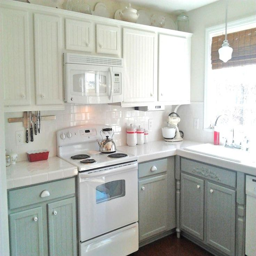
i like the - tone painted cabinets and think it works with the extra texture - also - subway tiles for counter ?